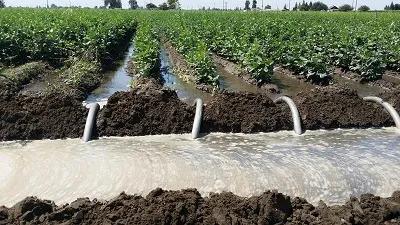
Hapa ni shambani na kuna mimea zilizopandwa kwa mstari. Mimea hizi zinamwagiliwa maji kwa kutumia mfumo wa umwagiliwaji wa mifereji. Kuna bomba kubwa kubwa za plastiki zinazopeleka maji kwenye mifereji hizo, ambayo hupitisha maji kati ya mistari ya mimea.